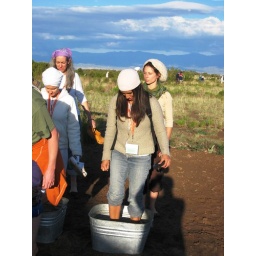
at home in the muddy water